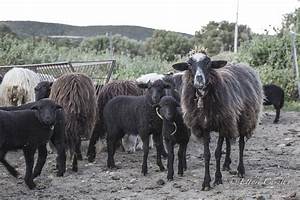
Label: sheep